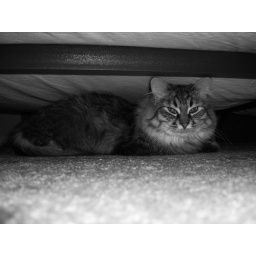
Cats sleeping under the bed